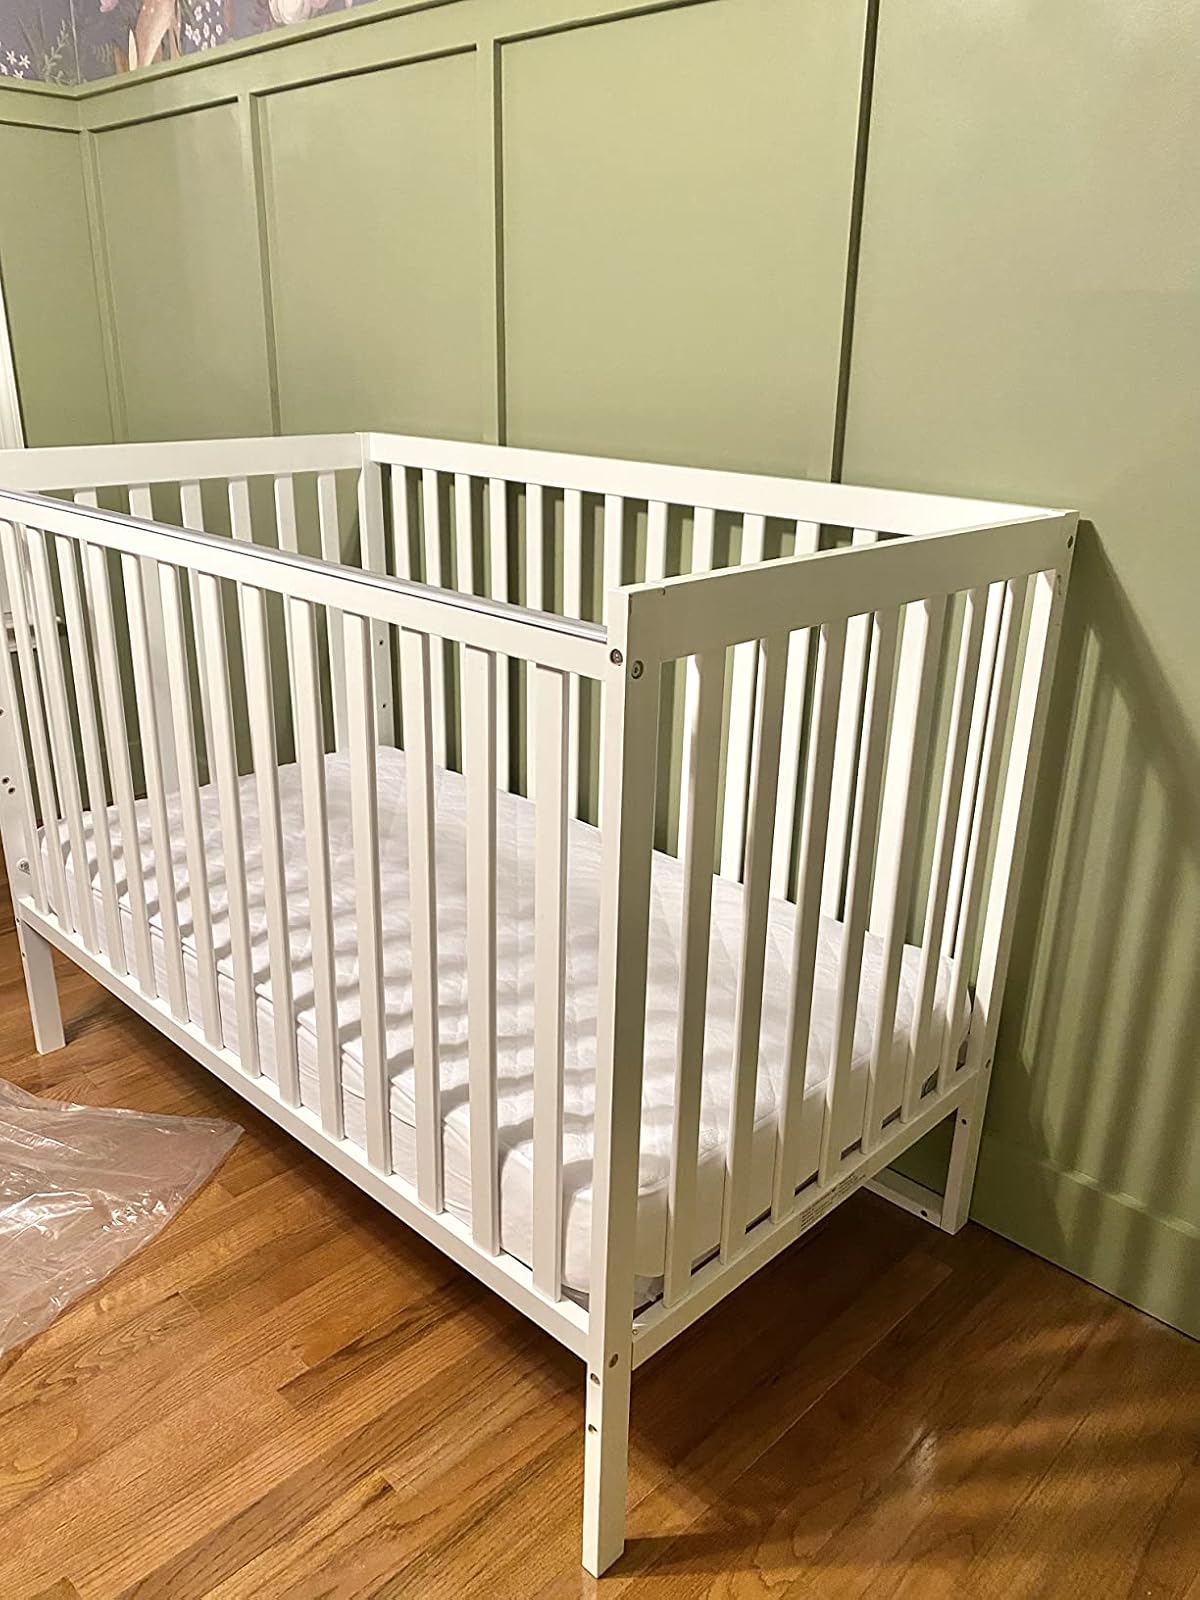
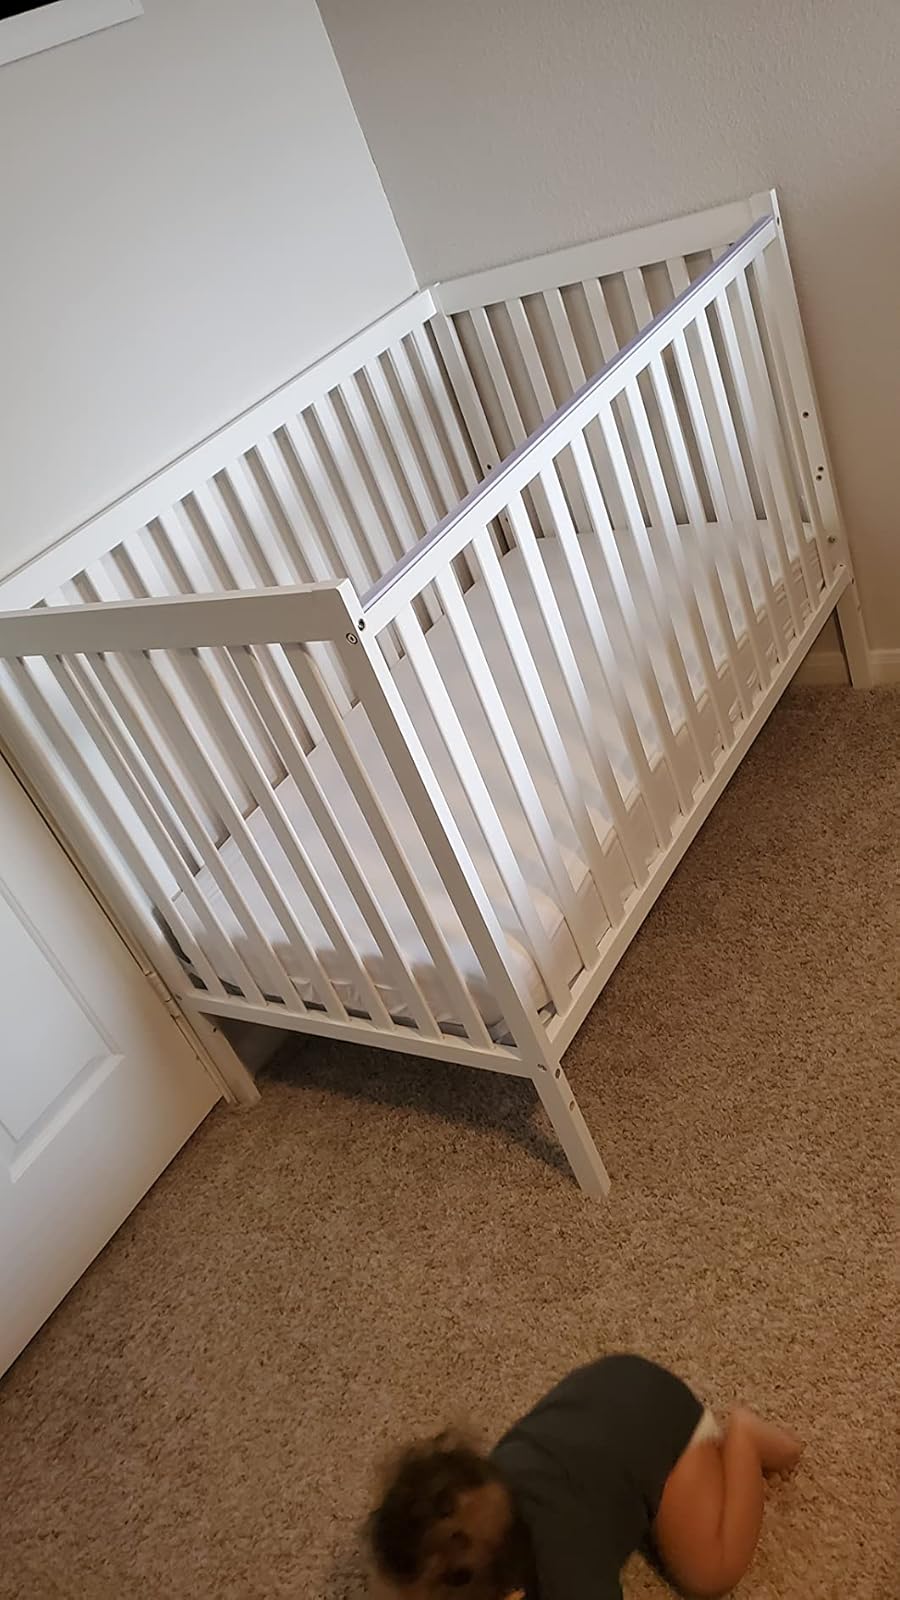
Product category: products_crib
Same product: yes